América Valenzuela

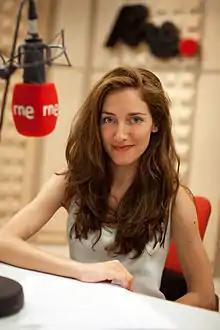

América Jimena Valenzuela (born in 1977 in Madrid, Spain) is a Spanish science journalist and science popularizer.